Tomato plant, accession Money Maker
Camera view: tilt-top (135 deg); turntable rotation: 0 degrees
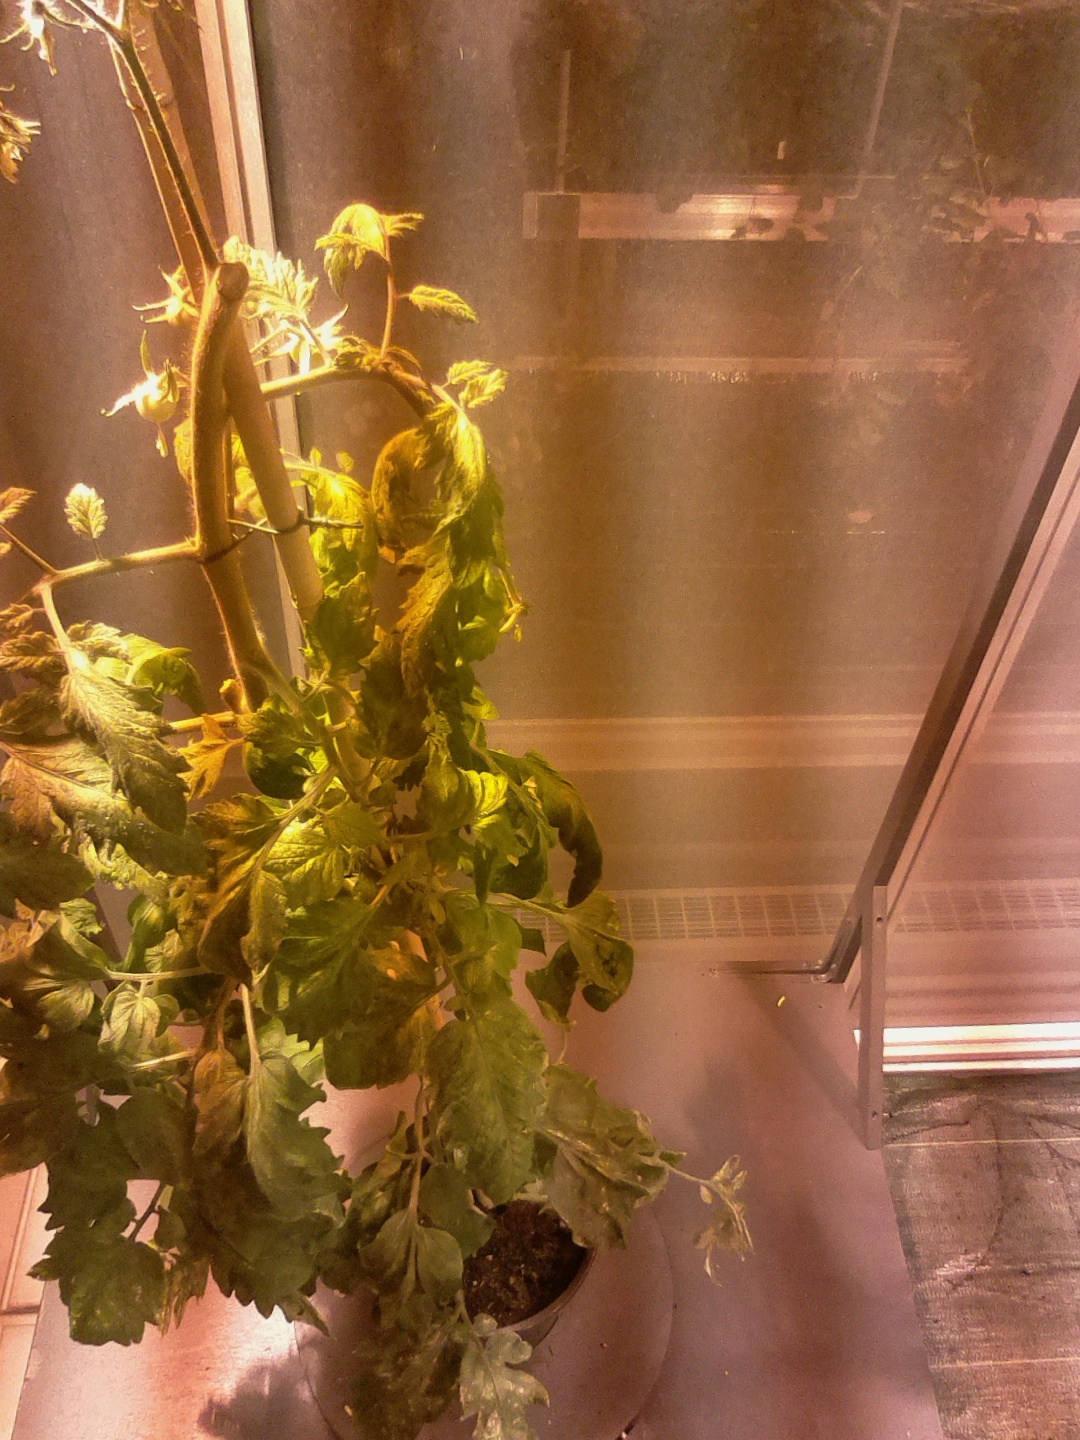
BBCH growth stage 75: 50%-60% of final fruit size